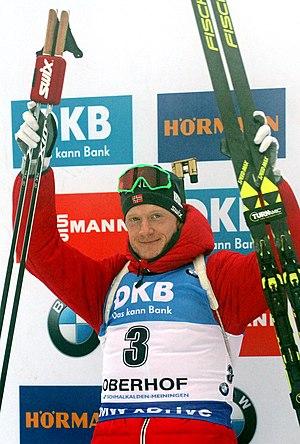
Johannes Thingnes Bø, né le 16 mai 1993 à Stryn et originaire du village de Markane dans le comté de Sogn og Fjordane, est un biathlète norvégien. Son frère aîné, Tarjei Bø, est également un biathlète de haut niveau.